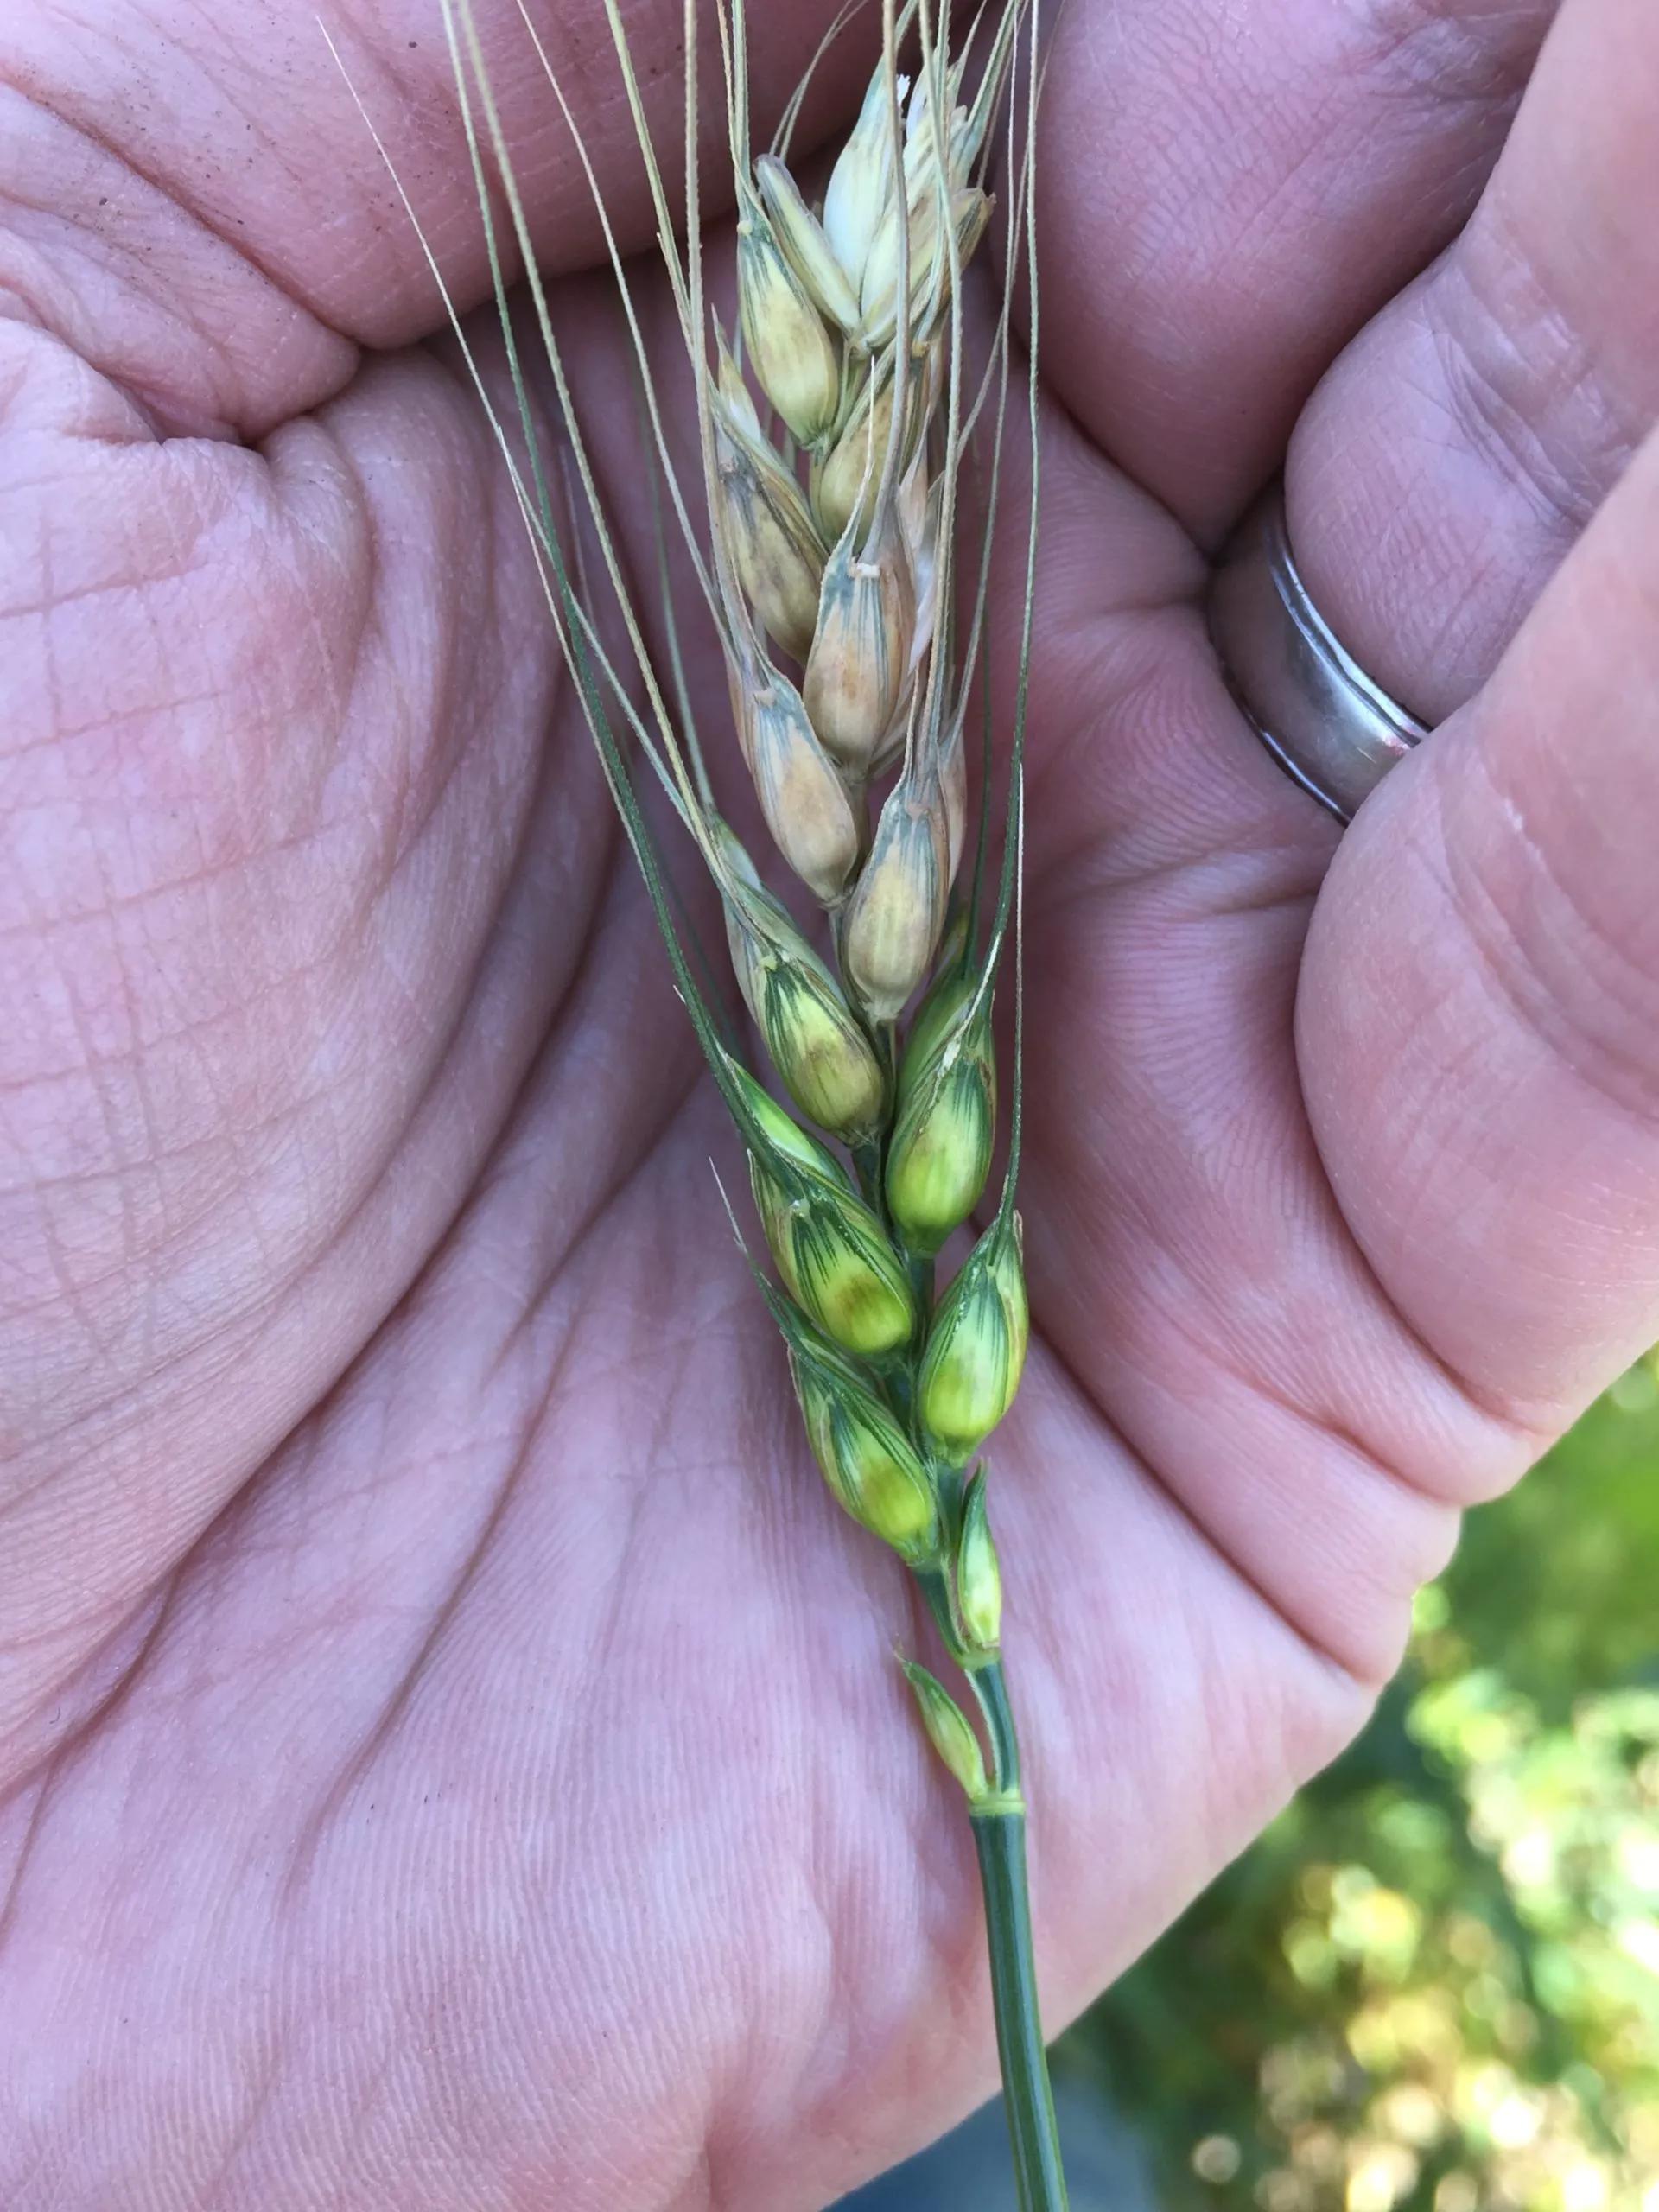
Plant: Wheat
Disease: wheat head scab